2007 Men's EuroHockey Nations Championship

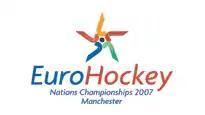
Official logo

The 2007 Men's EuroHockey Nations Championship was the 11th edition of the Men's EuroHockey Nations Championship, the biennial international men's field hockey championship of Europe organized by the European Hockey Federation. It was held in Manchester, England from 19 to 26 August 2007.